Nathaniel Felton Houses

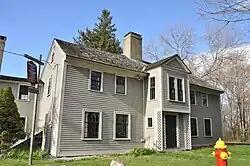
Nathaniel Felton Sr. House

The Nathaniel Felton Houses are a pair of historic houses at 43 and 47 Felton Street in Peabody, Massachusetts. The Peabody Historical Society owns and operates the homes as historic house museums.